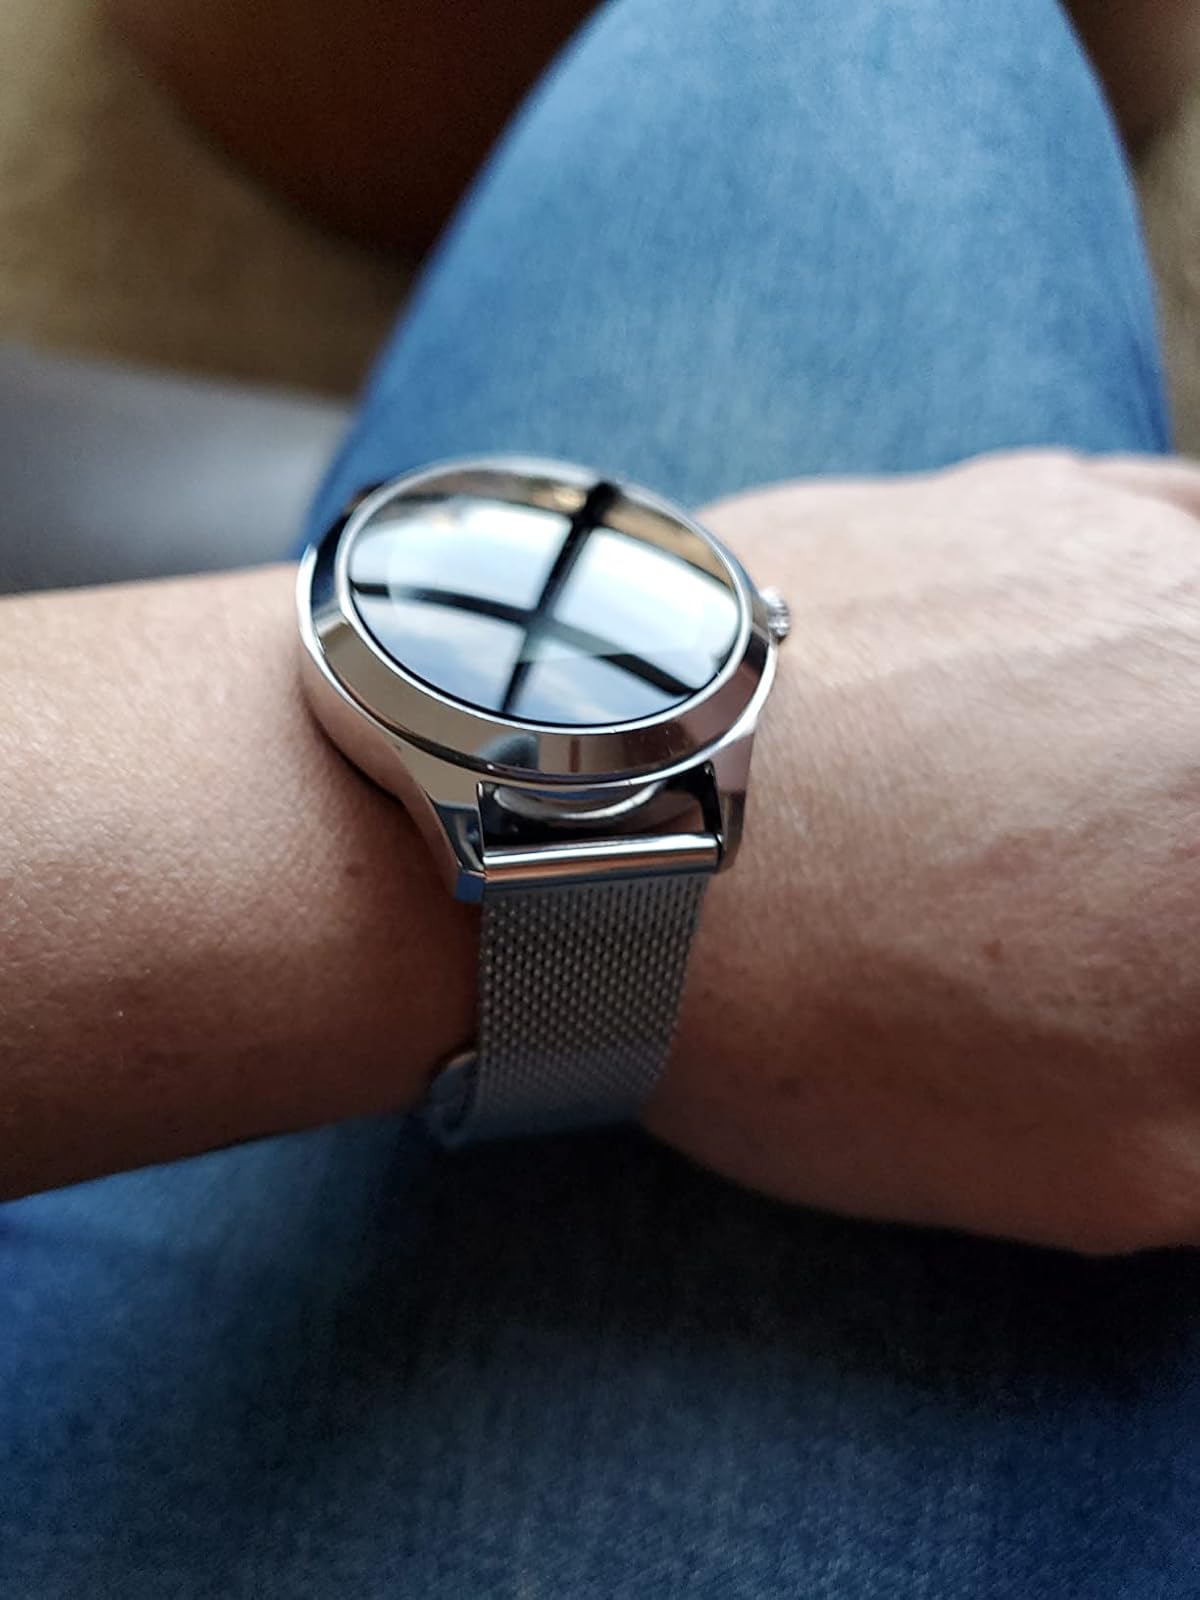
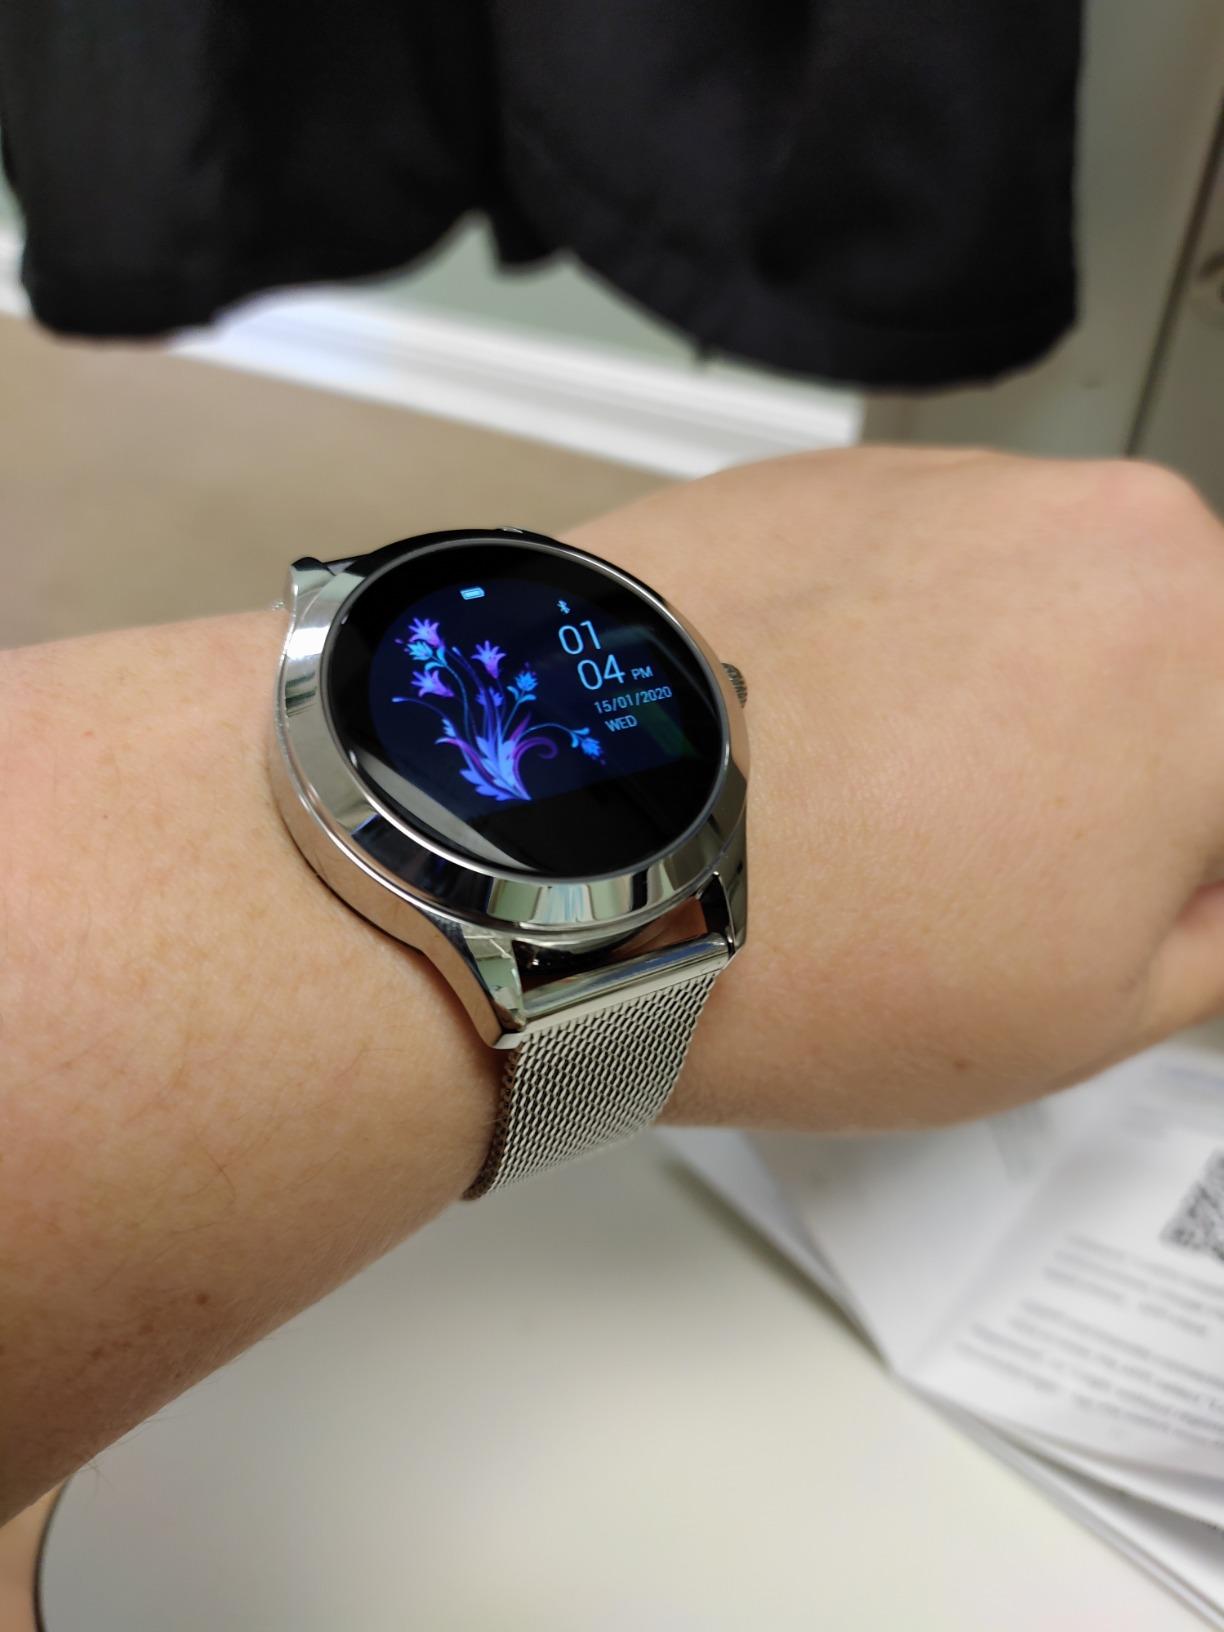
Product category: smartwatch
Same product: yes